Snowdon Mountain Railway

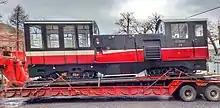
No. 14 on a low loader, February 2021

On 13 August 2019, the railway announced that it had ordered two new battery-diesel hybrid locomotives from Clayton Equipment for introduction at the start of the railway's 2020 season, at a cost of £1.1 million. The intention was that the diesel generator on the new locomotives would be switched off on the downhill runs, with regenerative service braking used to recharge the battery to provide power for the next ascent. This method of operation meant that the locomotives' engines, which comply with Euro V emission standards, could be less powerful than those on the existing locomotives, thus providing maintenance and fuel savings, quieter operation, and lower emissions.